Answer in natural language. Estimate the real world distances between objects in the image. Which object is closer to Television (marked A), countertop l x (marked B) or walnut tv stand (marked C)? Choose between the following options: walnut tv stand (marked C) or countertop l x (marked B)
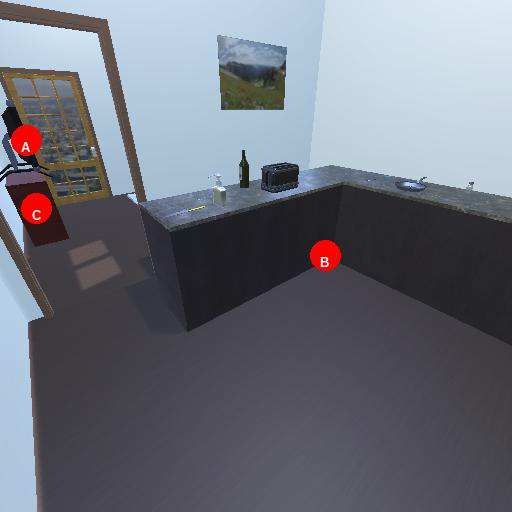
<answer>walnut tv stand (marked C)</answer>